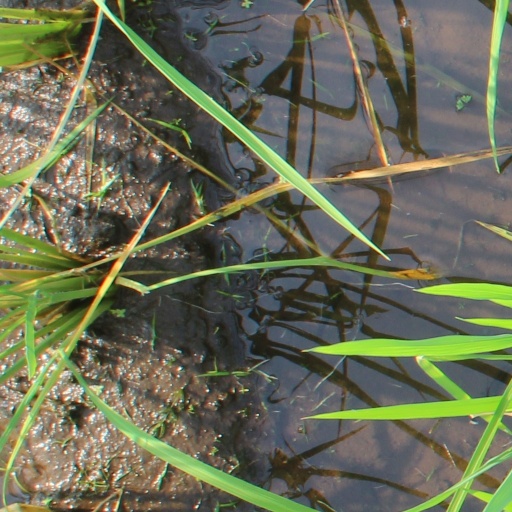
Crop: rice